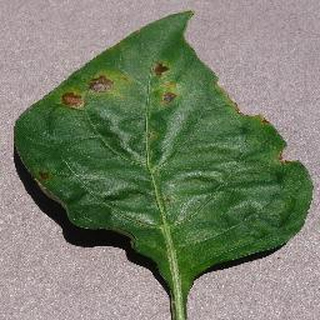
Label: bell_pepper_bacterial_spot